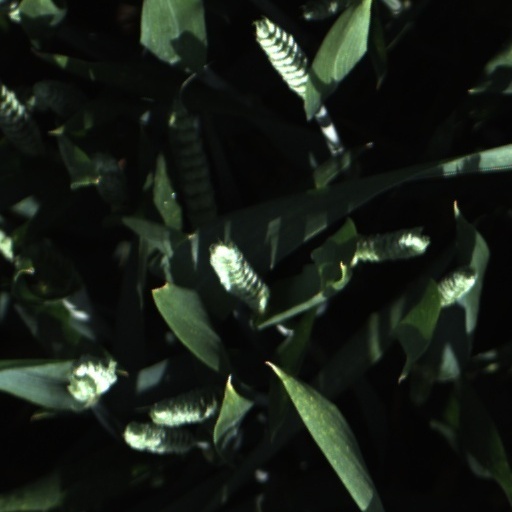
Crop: wheat